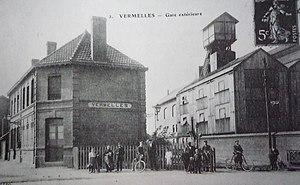
La Fosse n° 3 de la Compagnie des mines de Béthune était un charbonnage constitué d'un seul puits situé à Vermelles, Pas-de-Calais, Nord-Pas-de-Calais, France.
La Compagnie des mines de Béthune est une compagnie minière qui a exploité la houille à Bully-les-Mines, Vermelles, Loos-en-Gohelle, Mazingarbe, Auchy-les-Mines, Annequin, Sains-en-Gohelle et Grenay, dans le Bassin minier du Nord-Pas-de-Calais. Elle est parfois dénommée Compagnie de Grenay, en raison du nom de sa concession.
Vermelles est une commune française située dans le département du Pas-de-Calais en région Hauts-de-France.